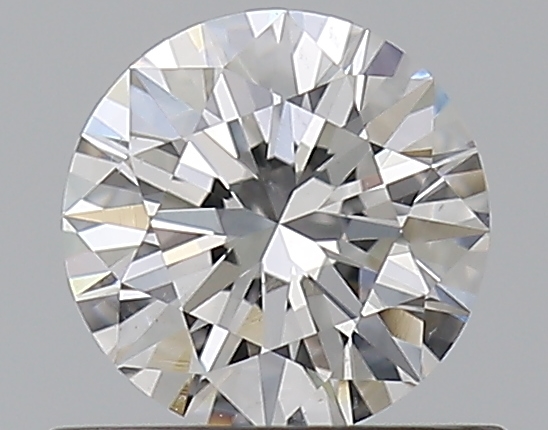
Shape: round
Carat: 0.5
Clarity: VS2
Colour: E
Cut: EX
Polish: EX
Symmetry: EX
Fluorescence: N
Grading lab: GIA
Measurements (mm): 5.13 x 5.15 x 3.14